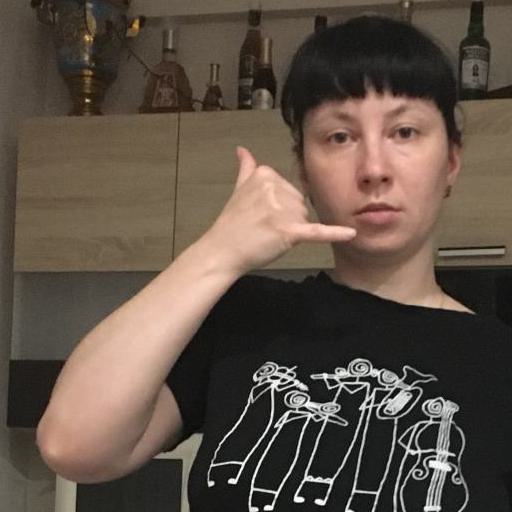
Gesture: call